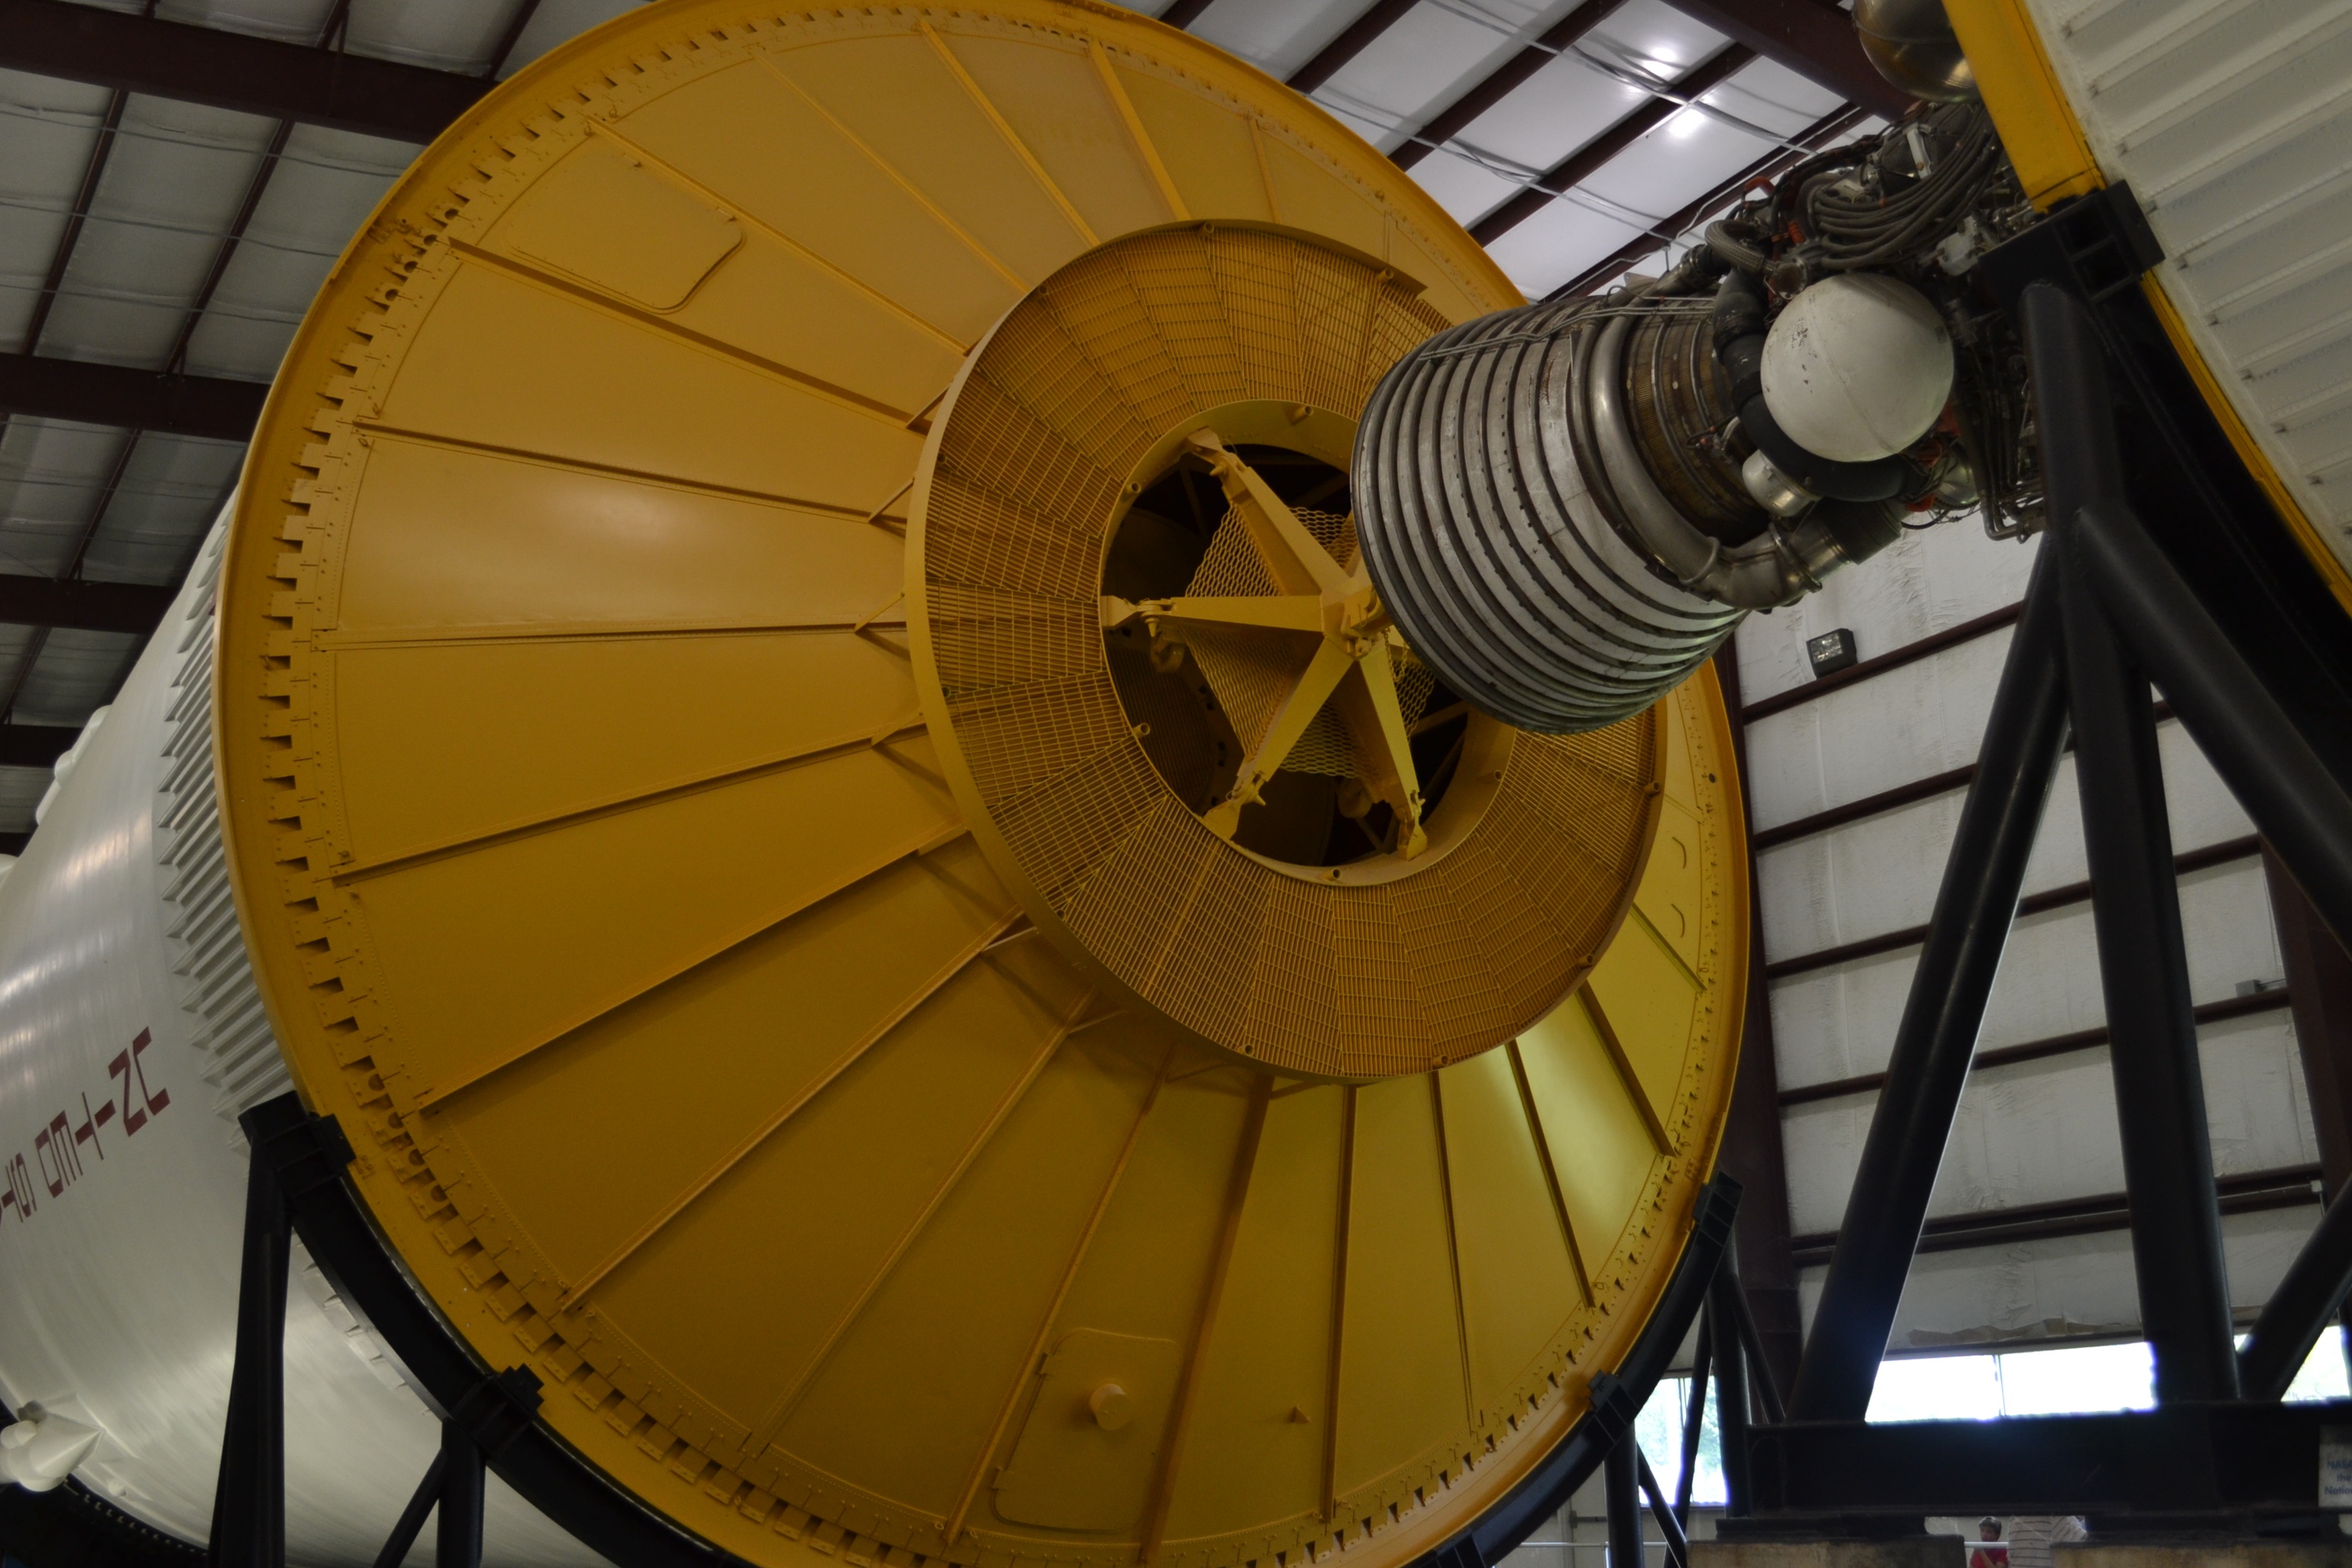
wheel, cosmos, flight, machinery, mission, science, system, tourist attraction, shuttle, man made object, aircraft engine